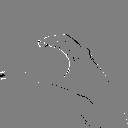
ASL letter: c